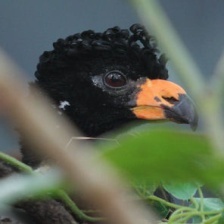
Species: WATTLED CURASSOW
Scientific name: CRAX GLOBULOSA